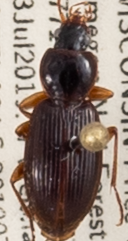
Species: Synuchus impunctatus
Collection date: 2019-07-23
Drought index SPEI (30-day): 0.086
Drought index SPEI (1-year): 1.77
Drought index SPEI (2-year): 1.416